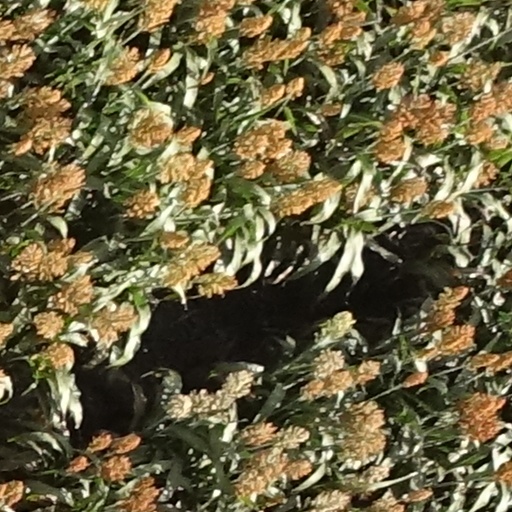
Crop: sorghum